Ghost Blade

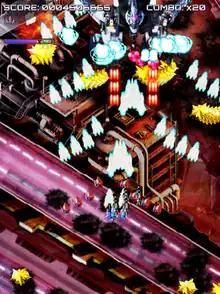
Gameplay screenshot

"Ghost Blade" is a vertical-scrolling shooter video game. The plot revolves around an ancient artificial intelligence known as Shira, which became corrupt and started terrorizing the residents of Mars. The Earth Defense Force is called upon for help, sending one of their pilots to fight against Shira. Gameplay is compared to shooters by Cave such as "Mushihimesama" (2004). There are two modes of play: arcade and training. Controlling one of three fighter crafts, the player fights through five stages over a constantly scrolling background and the scenery never stops moving until a boss is reached, which must be defeated in order to progress further.